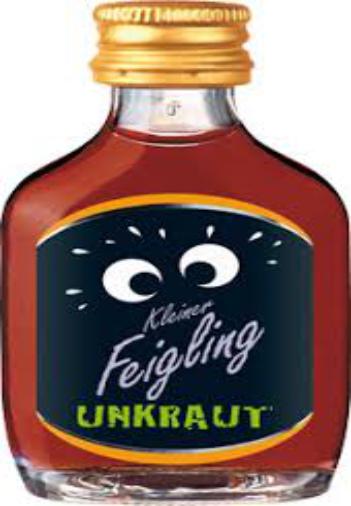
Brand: Kleiner Feigling
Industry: Food